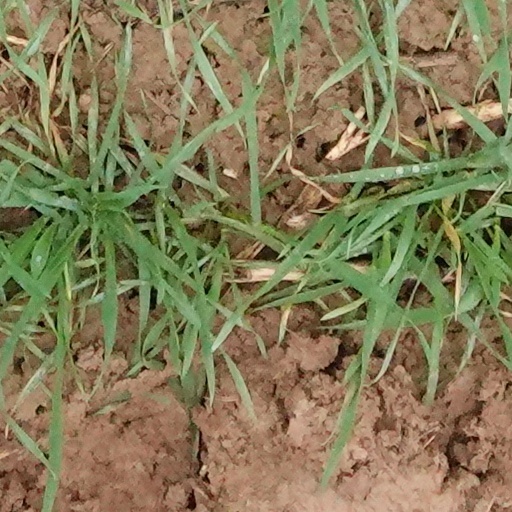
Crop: wheat